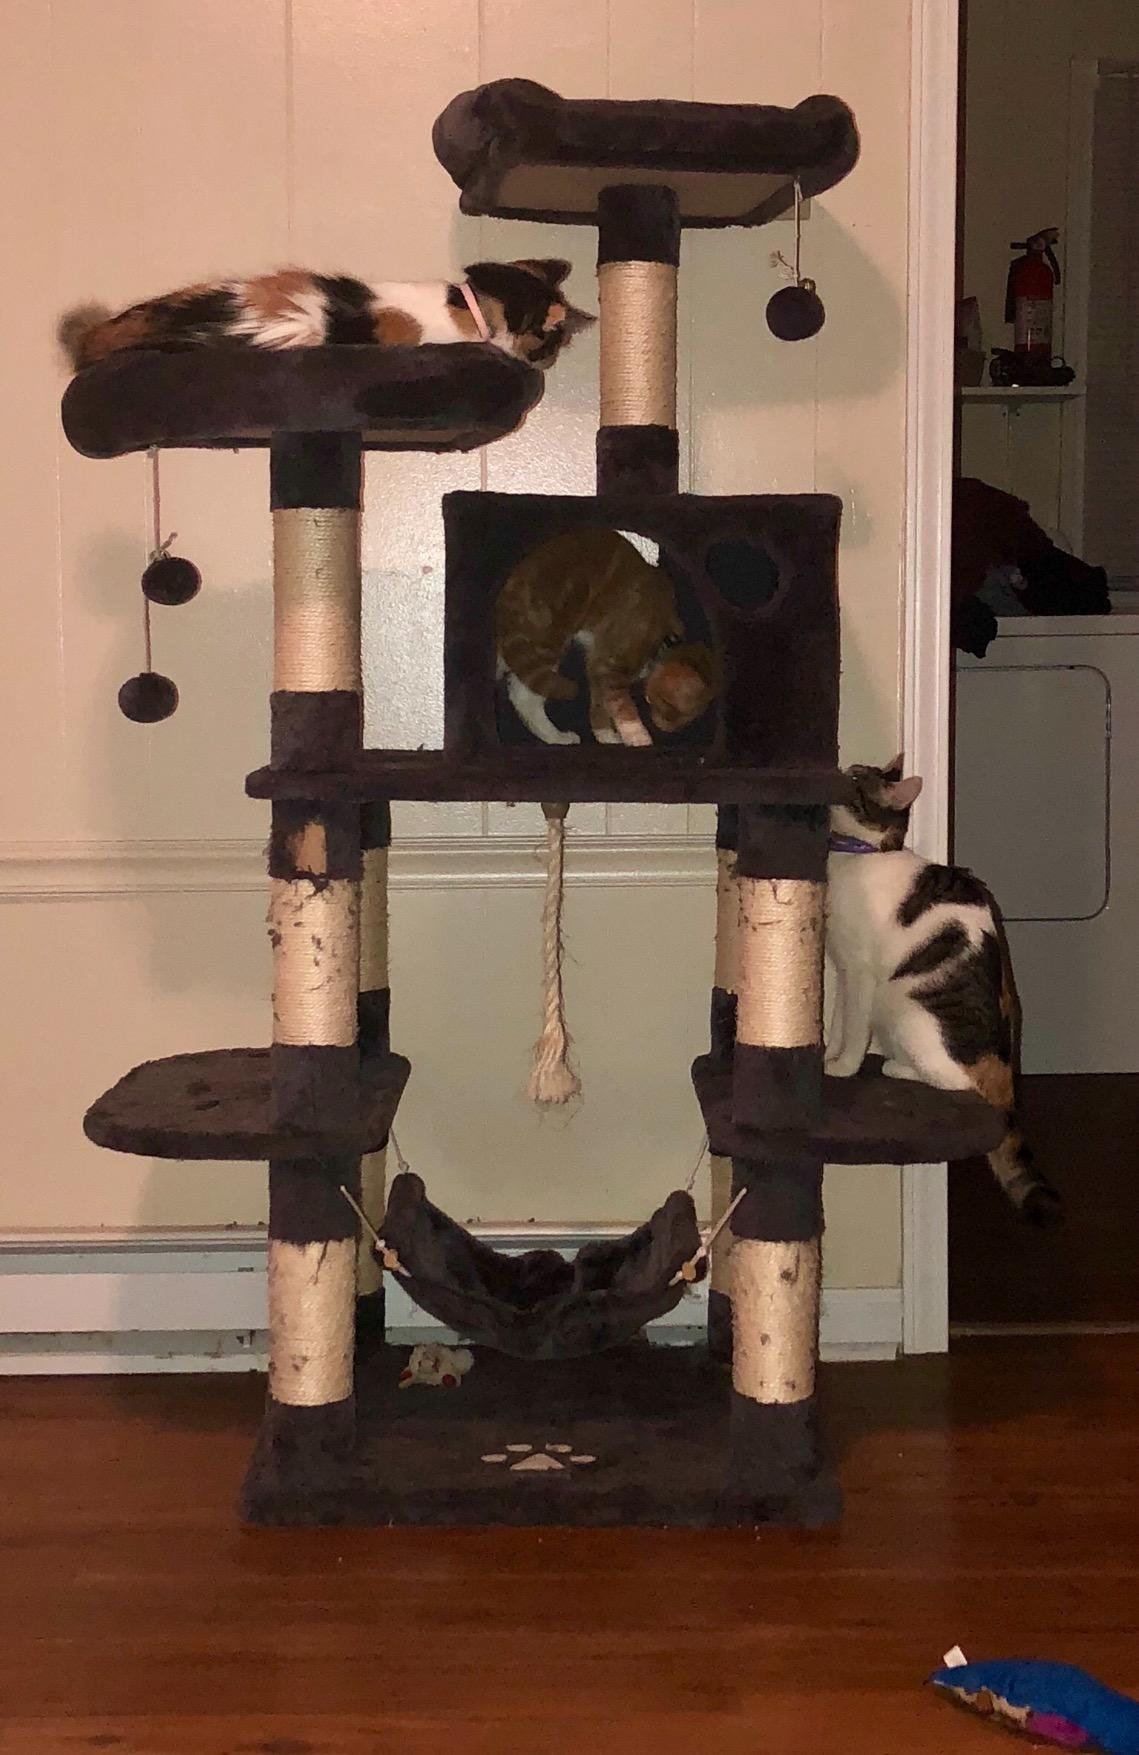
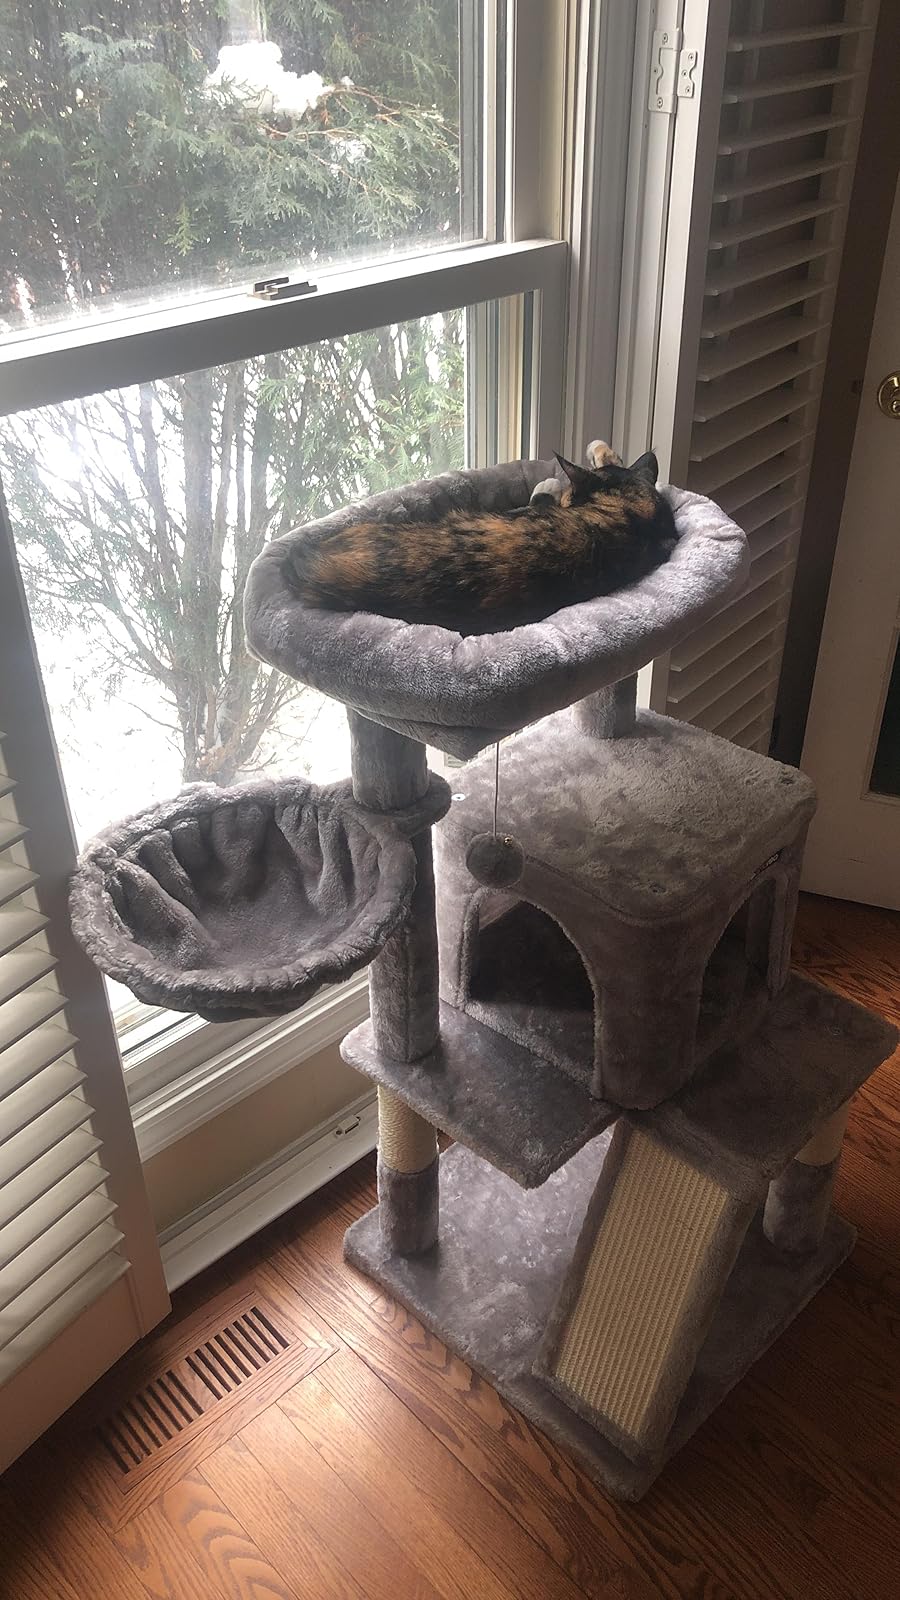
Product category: items_cat tree
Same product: no